Achaemenid coinage

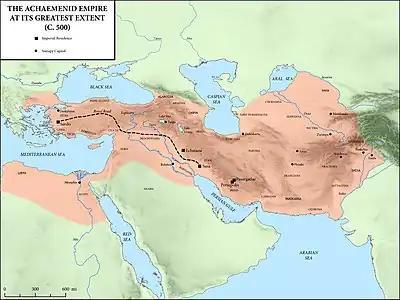

The Achaemenid Empire issued coins from 520 BC–450 BC to 330 BC. The Persian daric was the first gold coin which, along with a similar silver coin, the siglos (from , , "shékel") represented the first bimetallic monetary standard. It seems that before the Persians issued their own coinage, a continuation of Lydian coinage under Persian rule is likely. Achaemenid coinage includes the official imperial issues (Darics and Sigloi), as well as coins issued by the Achaemenid provincial governors (satraps), such as those stationed in Asia Minor.